JSX (airline)

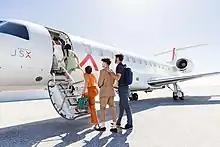
Customers boarding a JSX jet in Burbank

JSX flights depart from private jet terminals separate from the passenger terminals used by Part 121 and some Part 135 airlines, commonly referred to as FBOs. In most locations, the facility is operated by JSX, while in some, JSX utilizes existing facilities managed by other companies. JSX utilizes the TSA Secure Flight program and additional passive security measures, including explosive and weapons detection.